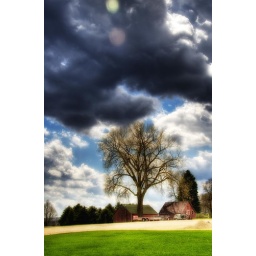
red barns and tree under ominous sky